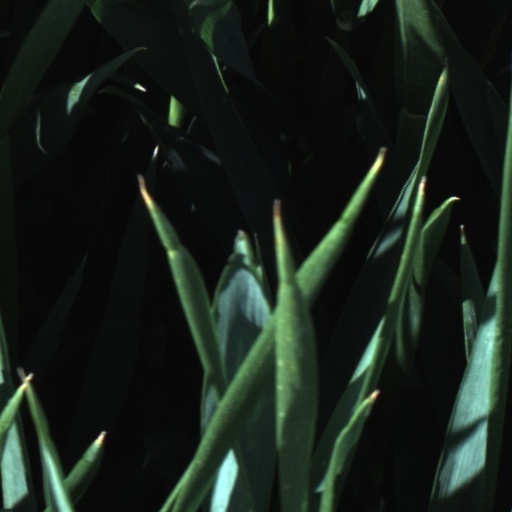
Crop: wheat